Bernhard Sieber

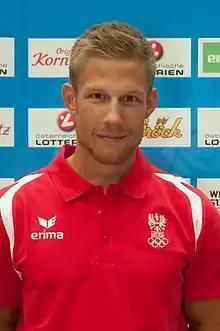
Sieber in 2016

Bernhard Sieber (born 6 August 1990) is an Austrian rower. He competed in the men's lightweight double sculls event at the 2016 Summer Olympics.